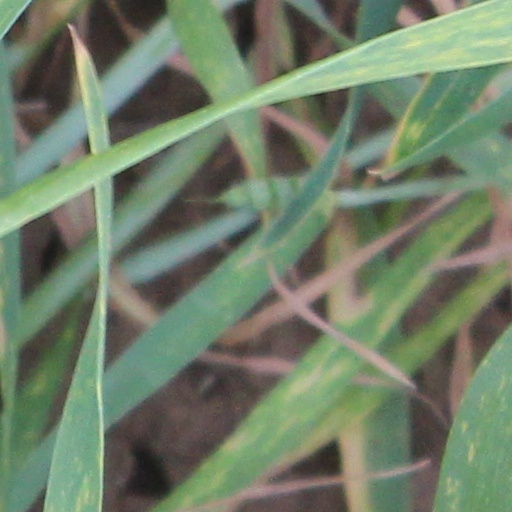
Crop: wheat